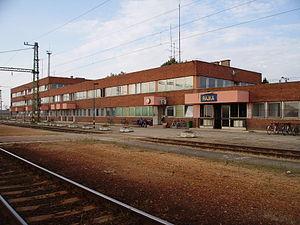
La gare de Rajka est une halte ferroviaire hongroise, située à Rajka.